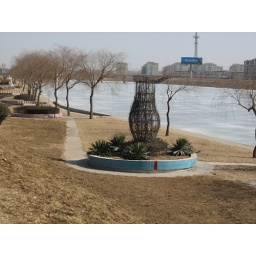
Chris calls this river the &amp;quot;Wet Pig&amp;quot; river. Its name is the symbol for water followed by the symbol for pig.